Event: Typhoon Ruby
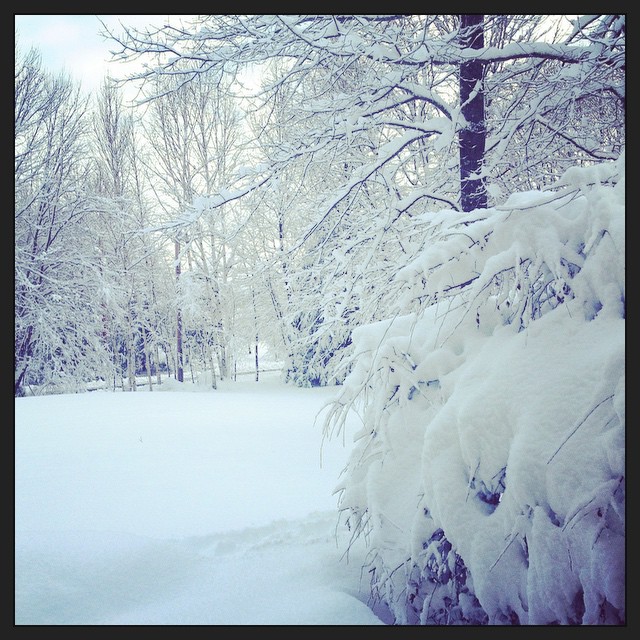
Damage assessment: no_damage